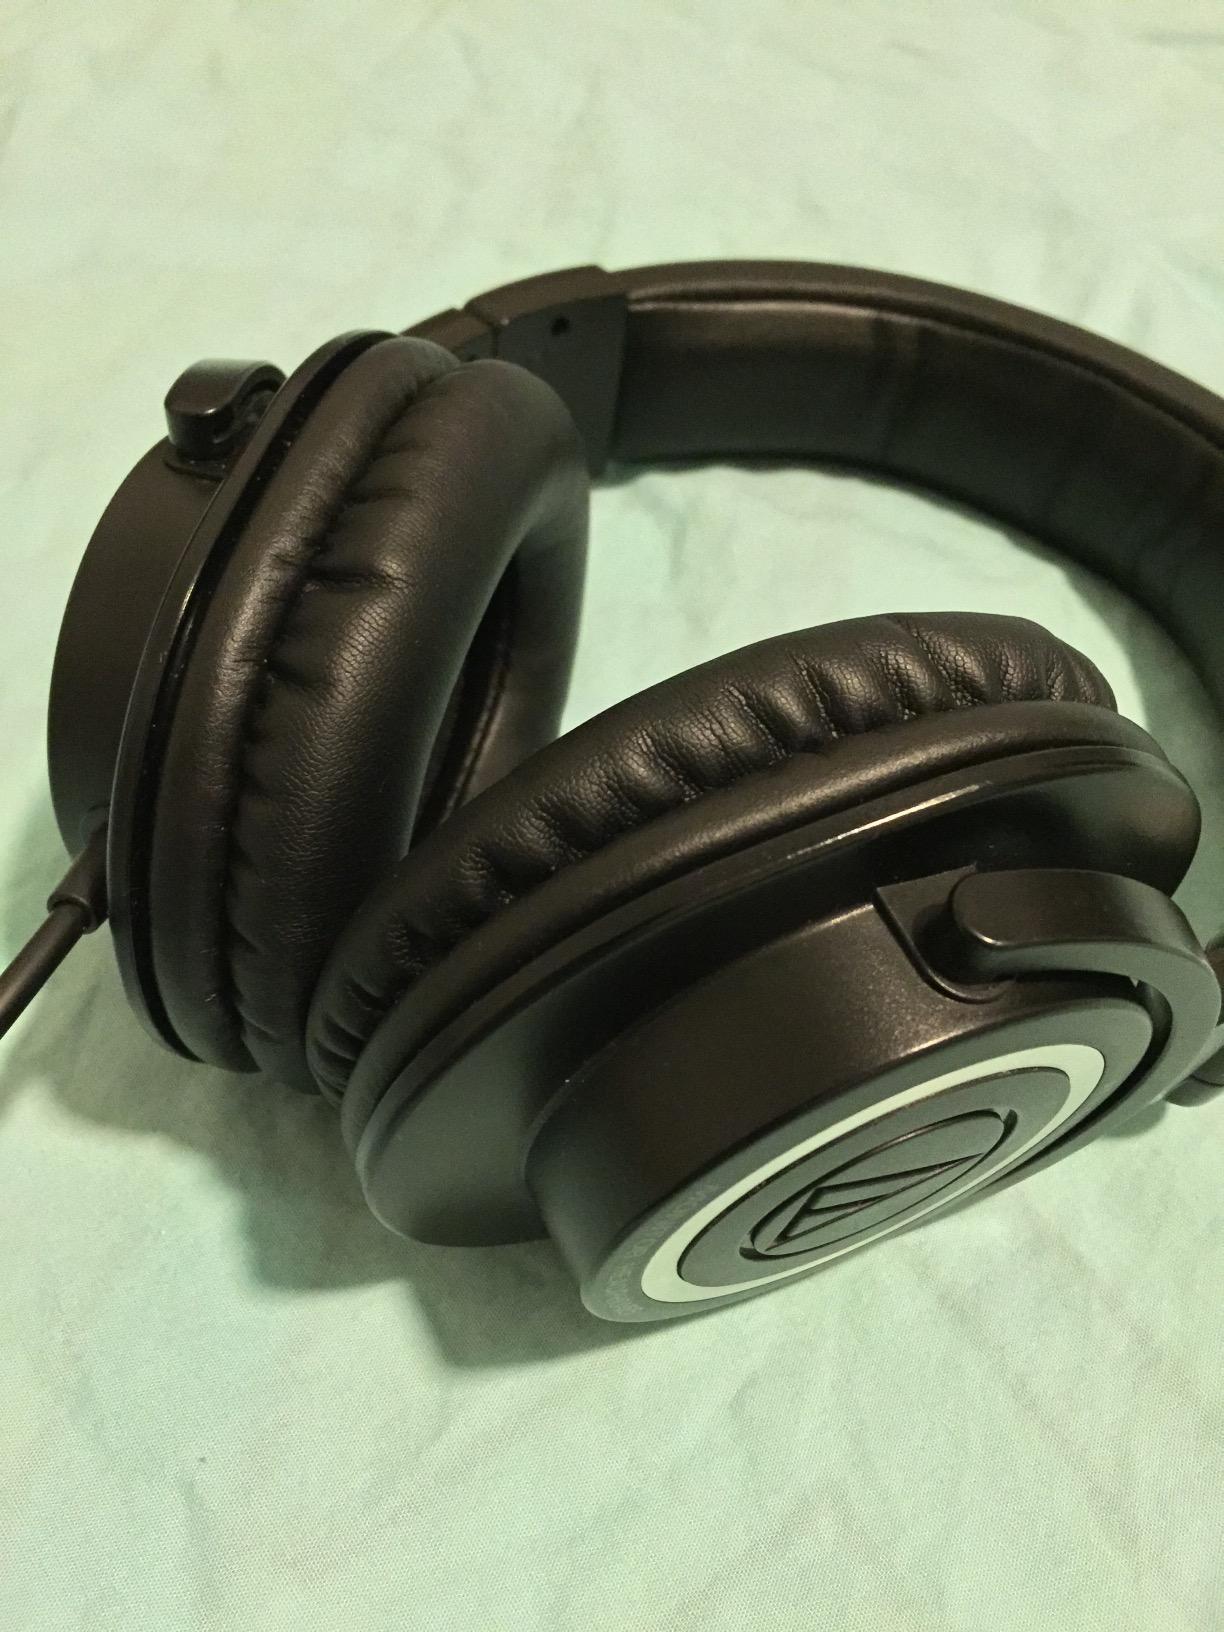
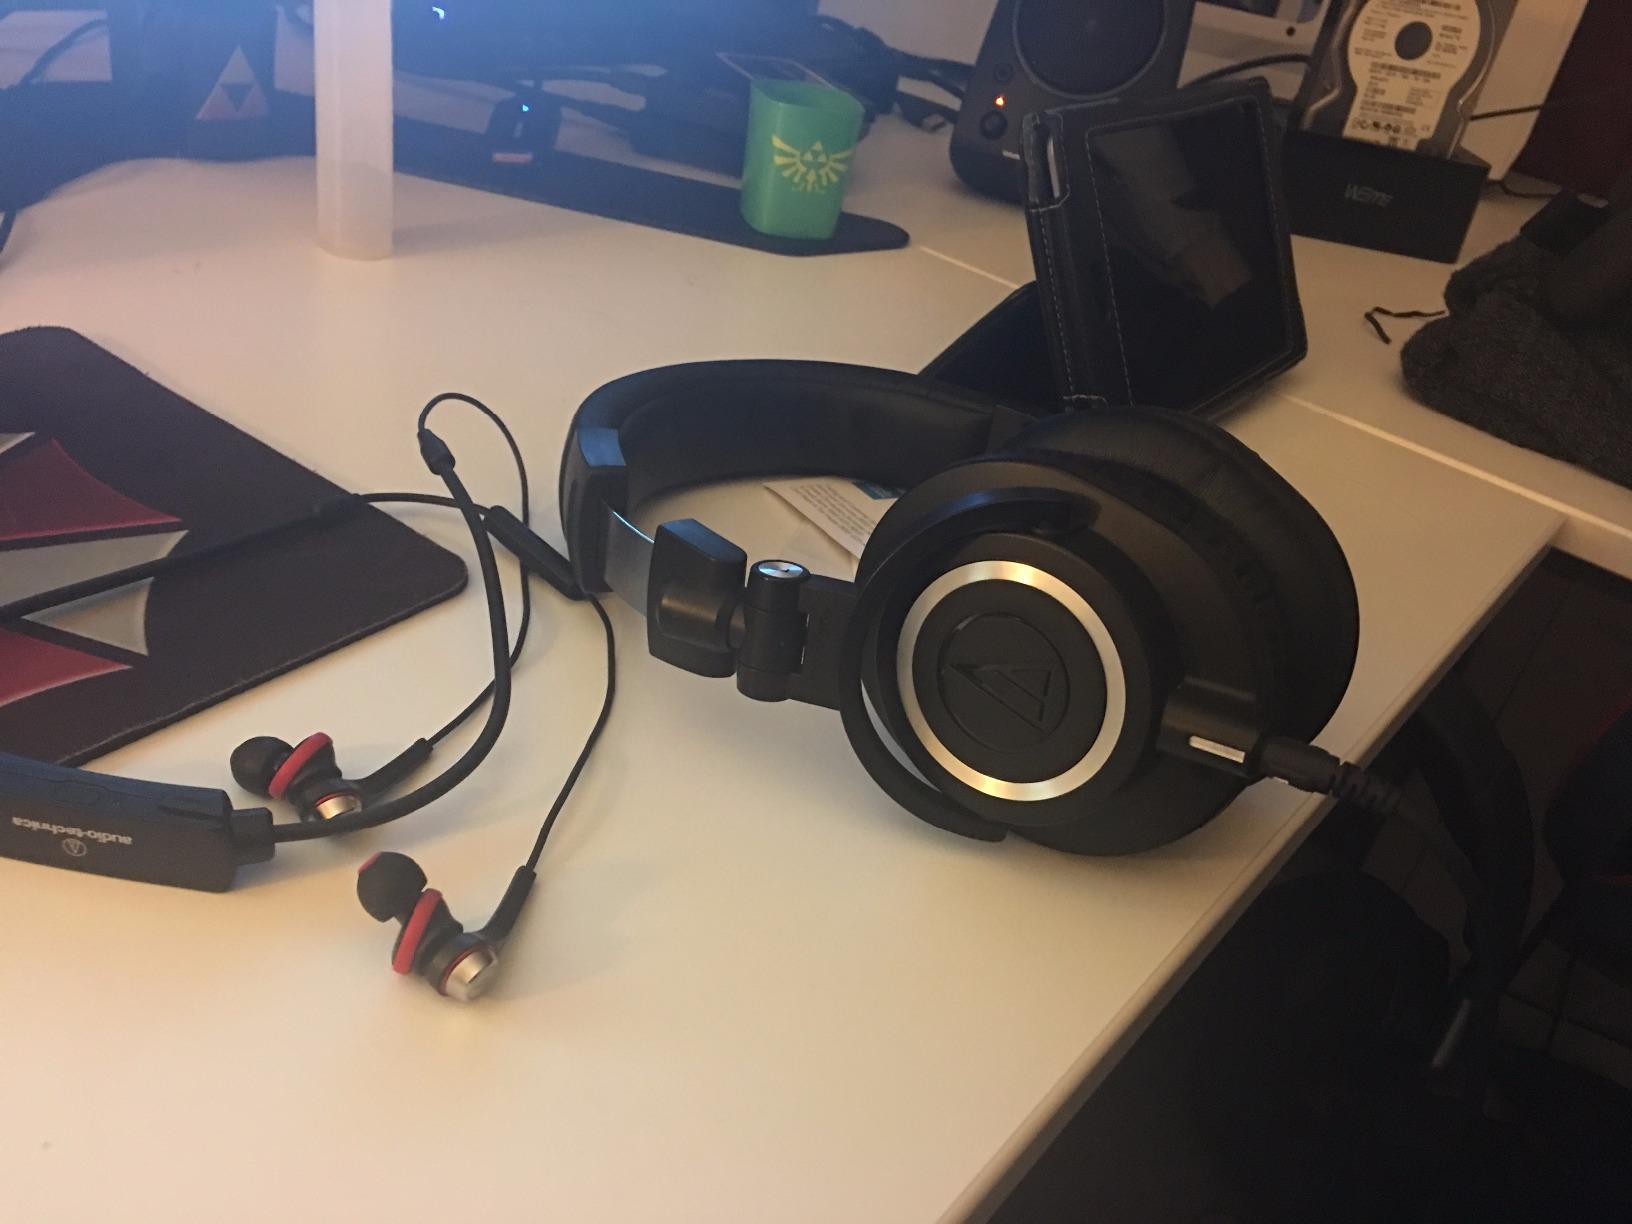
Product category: headphones
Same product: no